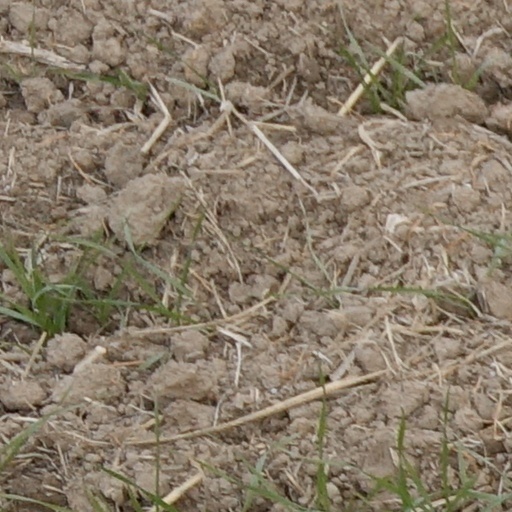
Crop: wheat